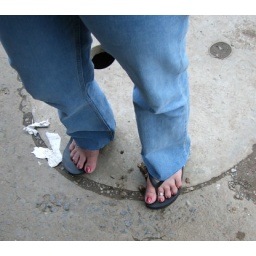
She has to wait in the front of the market for us to get her another shoes or slippers